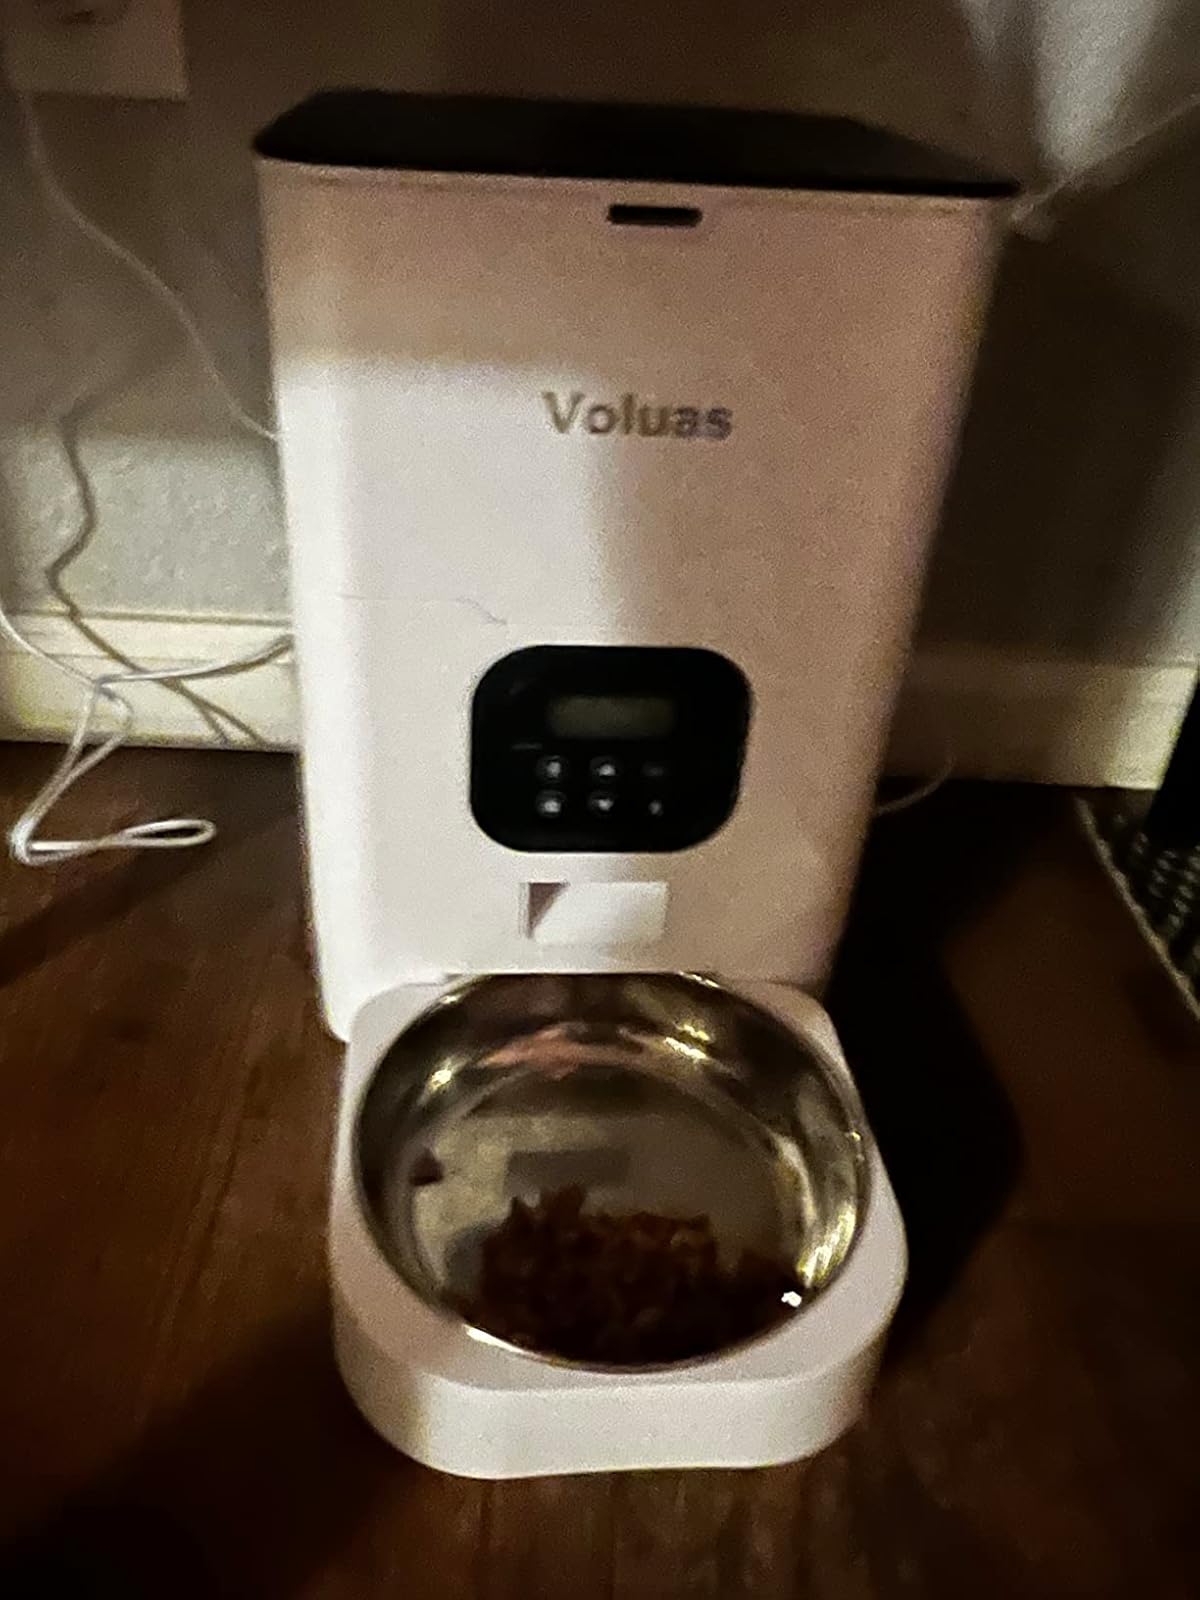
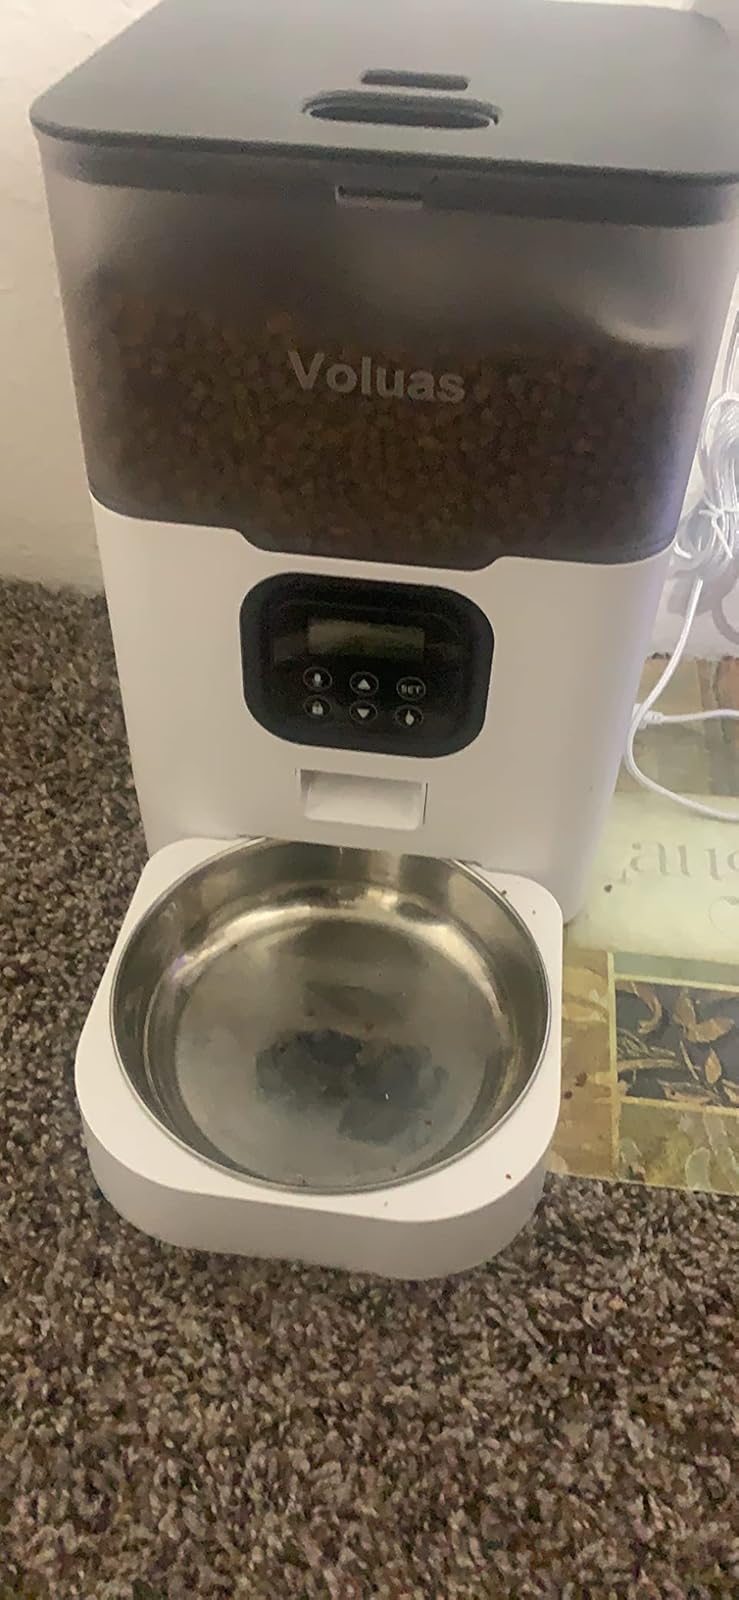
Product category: items_feeder
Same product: no